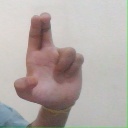
अक्षर: आ